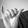
ASL letter: Y